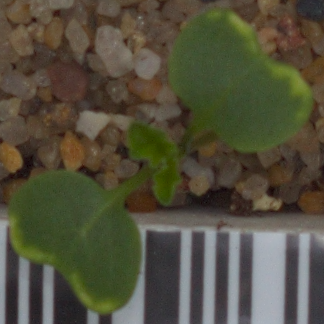
Label: charlock